Rockstar San Diego

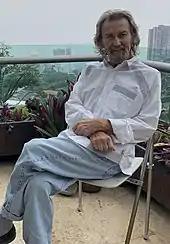
Diego Angel (pictured in 2020) founded Angel Studios in 1984 and served as its president until 2005.

Wanting to become a film director, Diego Angel moved from Medellín, Colombia, to Chicago in 1971, when he was in his early 20s. He enrolled at Columbia College Chicago to study film and attended the Art Institute of Chicago. During his studies, Angel grew fond of computer animation, describing computers as "the future of art". In 1984, Angel moved with his wife and two children from Chicago to San Diego because he had friends and relatives there, and because the Spanish-language street names and proximity to the Spanish-speaking Mexico made him feel at home. He established Angel Studios as a work-for-hire animation studio in January 1984 in nearby Carlsbad. Angel obtained a computer and an office but, within a few days, realized he could not run a business and be an art director at the same time, while also lacking the knowledge to operate the computers. He consequently hired an art director and a system operator. Angel Studios did not find a paying client for its first six months in operation and garnered only in revenue in its first year. Angel said he was "suffering" due to a scarcity of work in the company's first two years in business. The company's first project was an educational video for the University of California, San Diego, followed by commercials for Nintendo, Polaroid Corporation, Asiana Airlines, and Cobra Golf, among others. Other early projects were productions for NASA and Rohr Industries, as well as animated logos for Home Box Office and ESPN.